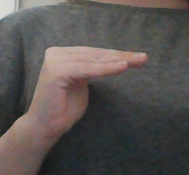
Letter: haa